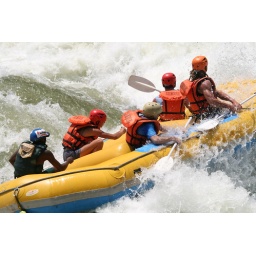
I'm at the back in the blue t-shirt and white helmet